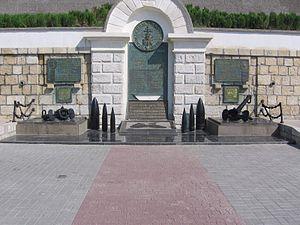
Le cuirassé est un type de navire de guerre apparu à partir du milieu du XIXᵉ siècle, dont le blindage constituait la première caractéristique, et dont l'artillerie principale était composée de pièces d'artillerie les plus puissantes du moment. Au début du XXᵉ siècle, apparut une variante des cuirassés, le croiseur de bataille, avec une artillerie et un déplacement à peine inférieurs à ceux des cuirassés, mais avec un blindage plus léger, et une plus grande vitesse. Les cuirassés les plus modernes de la Seconde Guerre mondiale ont été une synthèse de ces deux types, avant d'être supplantés par les porte-avions d'attaque.